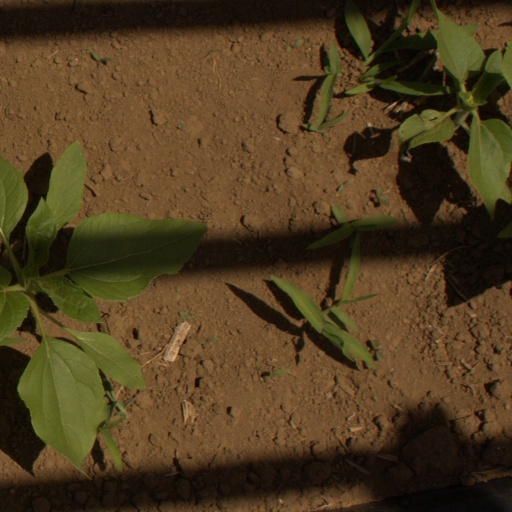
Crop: Jerusalem artichoke